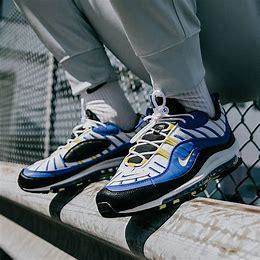
Brand: Nike
Model: Air Max 98